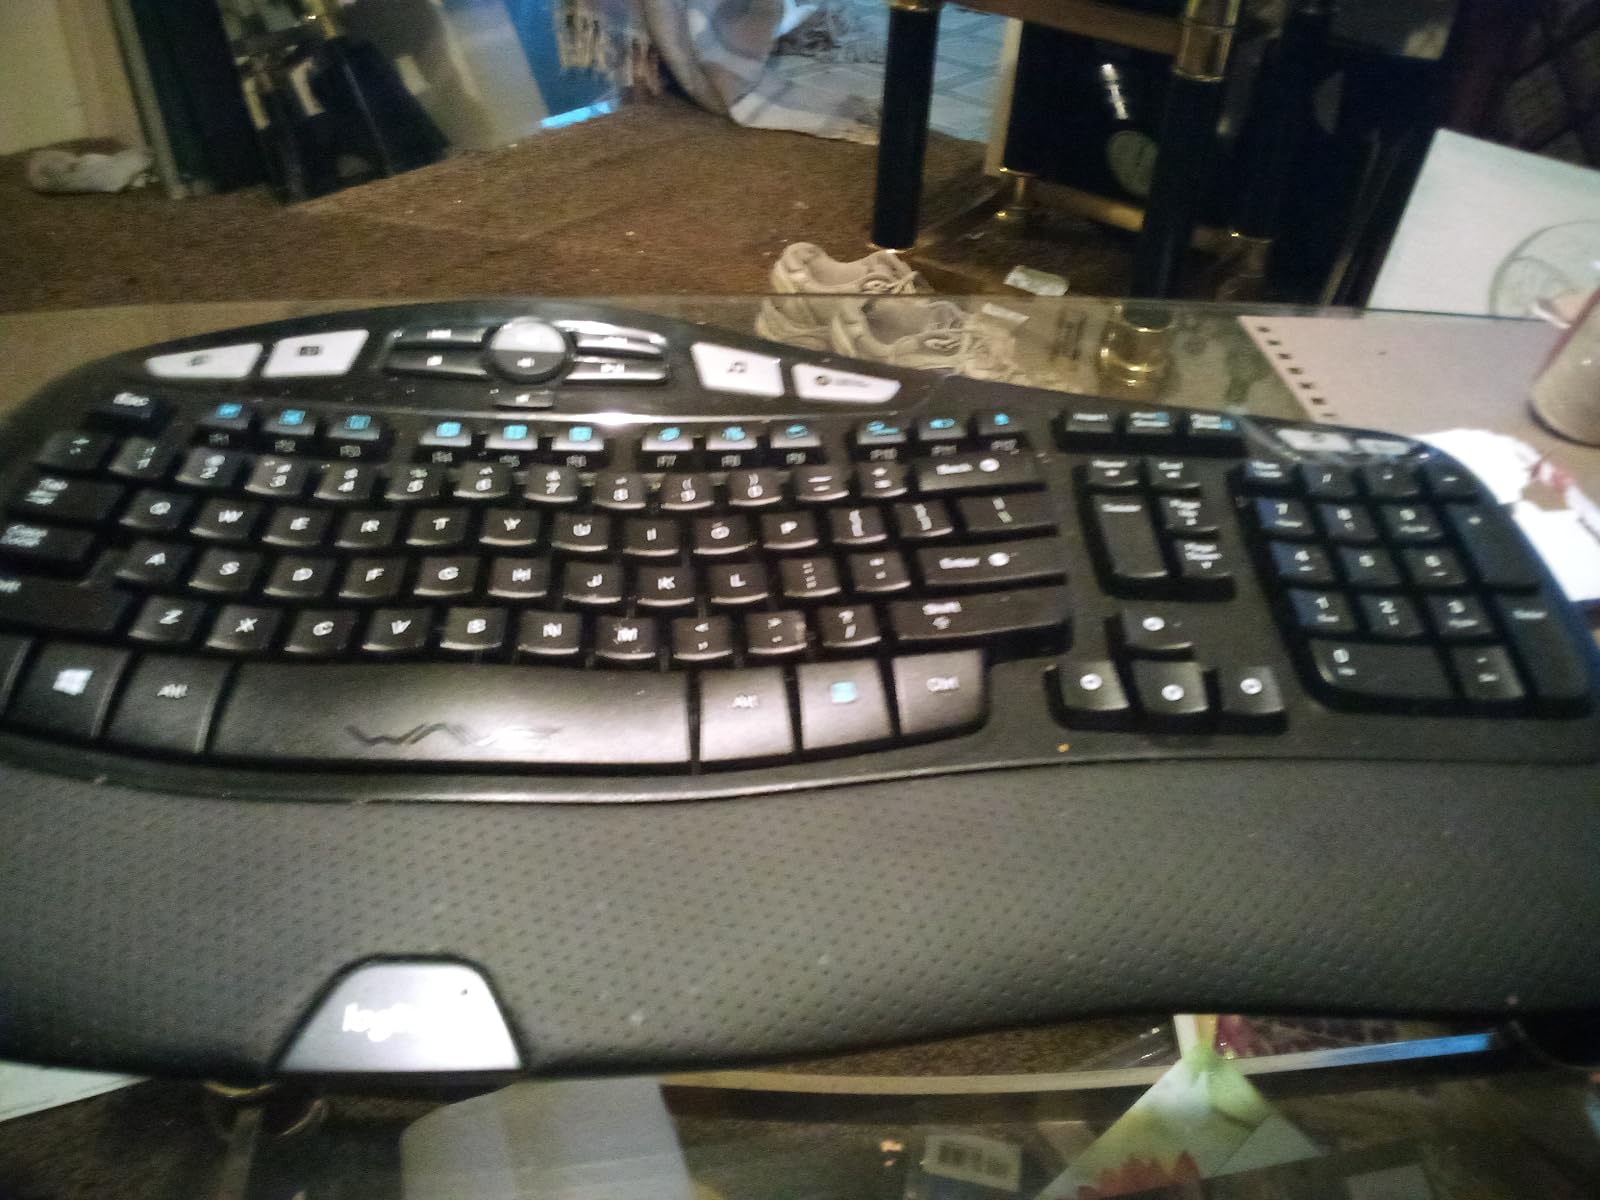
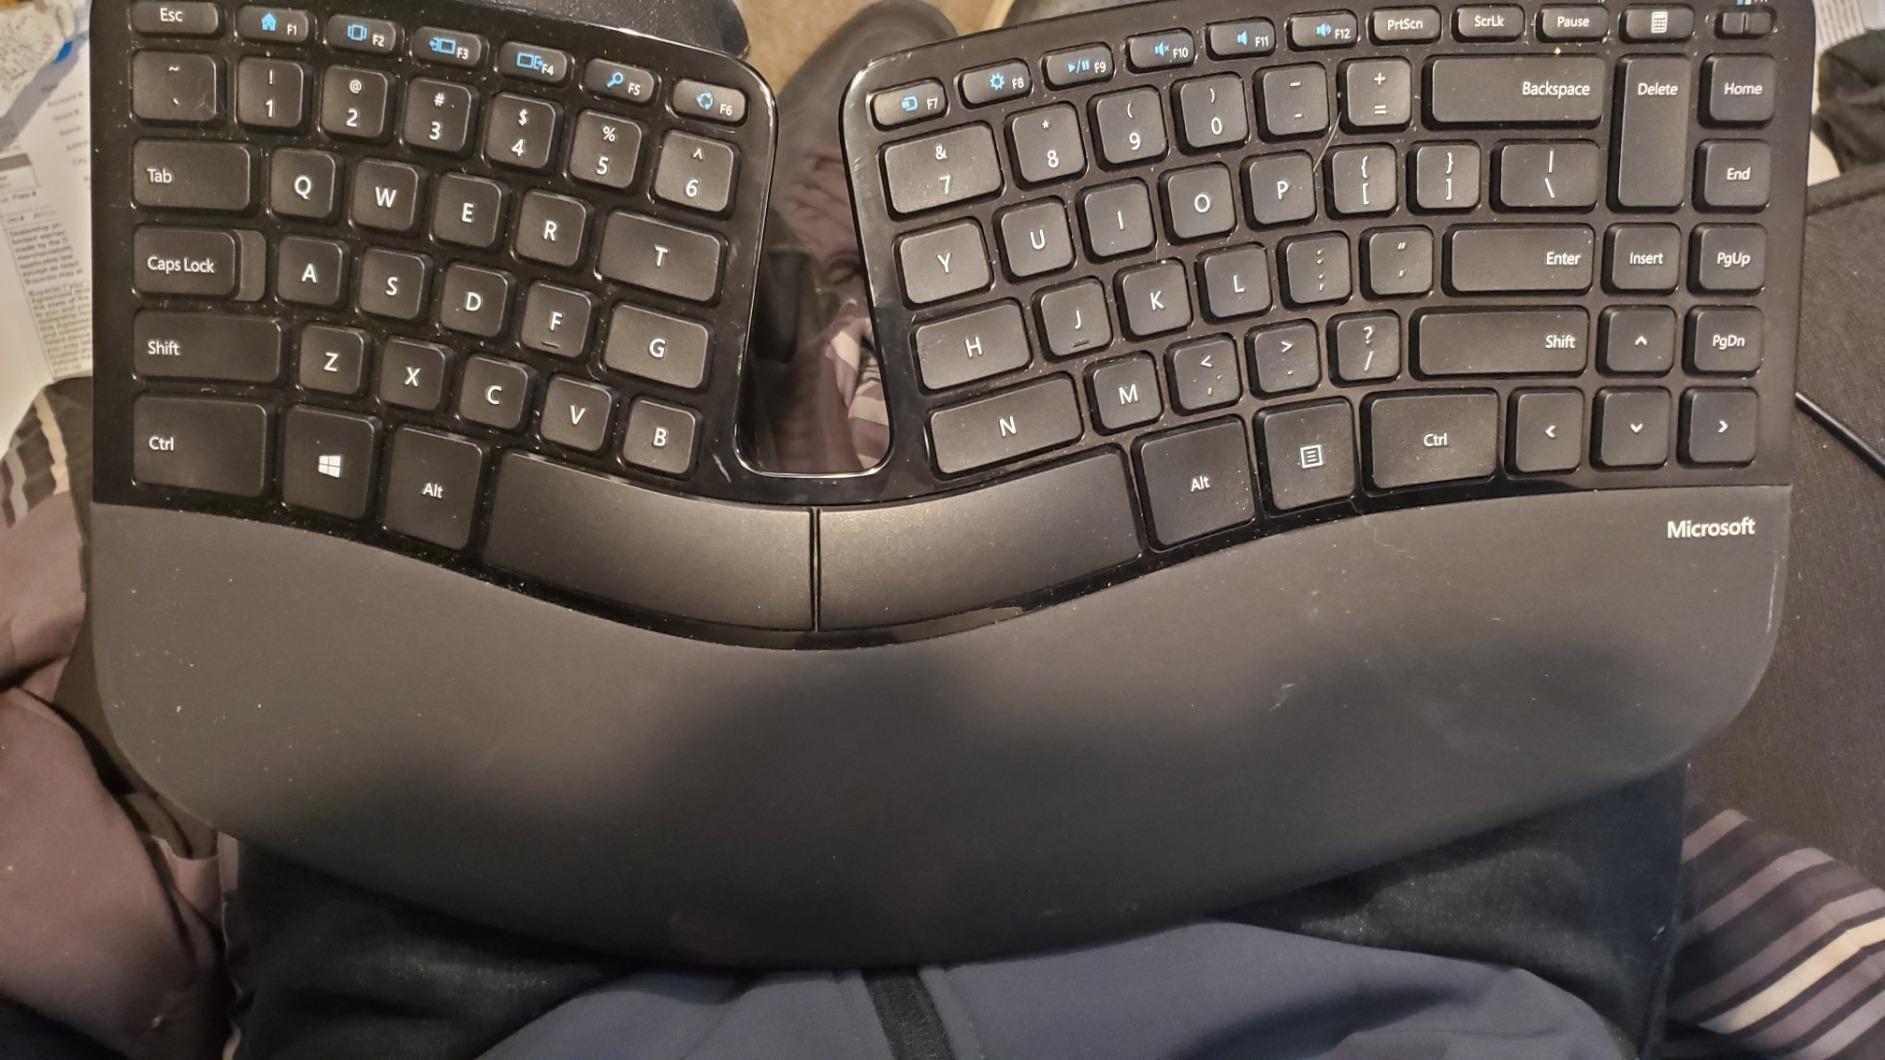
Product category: keyboard
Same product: no